NGC 4365

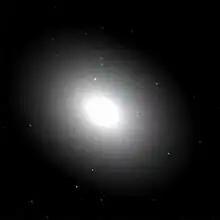
Hubble Space Telescope image of NGC 4365

The morphological classification of NGC 4365 is E3, indicating a slightly flattened elliptical galaxy with an ellipticity of 0.26. It has a smooth luminosity profile with no indication of dust arms. There is a shallow cusp at the center. The galaxy has a kinematically distinct core region that is rotating at right angles to the rest of the galaxy, which provides strong evidence for the theory that elliptical galaxies grow through mergers. Most of the galaxy is rotating around the major axis with the peak velocity reaching around , whereas within of the center the peak velocity is around the minor axis. This core region is more flattened than the galaxy as a whole, forming a bar-like structure.